Tiger Town

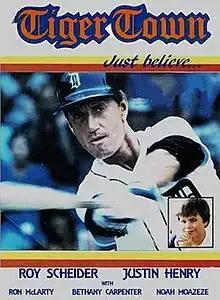

Tiger Town is a 1983 American made-for-television sports drama film and is the first Disney Channel Original Movie, which was known back then as Disney Channel Premiere Films. It was awarded a CableACE Award in 1984 for Best Dramatic Film. The film stars Roy Scheider as Billy Young, an aging baseball player for the Detroit Tigers, and Justin Henry as Alex, a young fan who believes in him. "Tiger Town" originally aired October 9, 1983 on the Disney Channel.